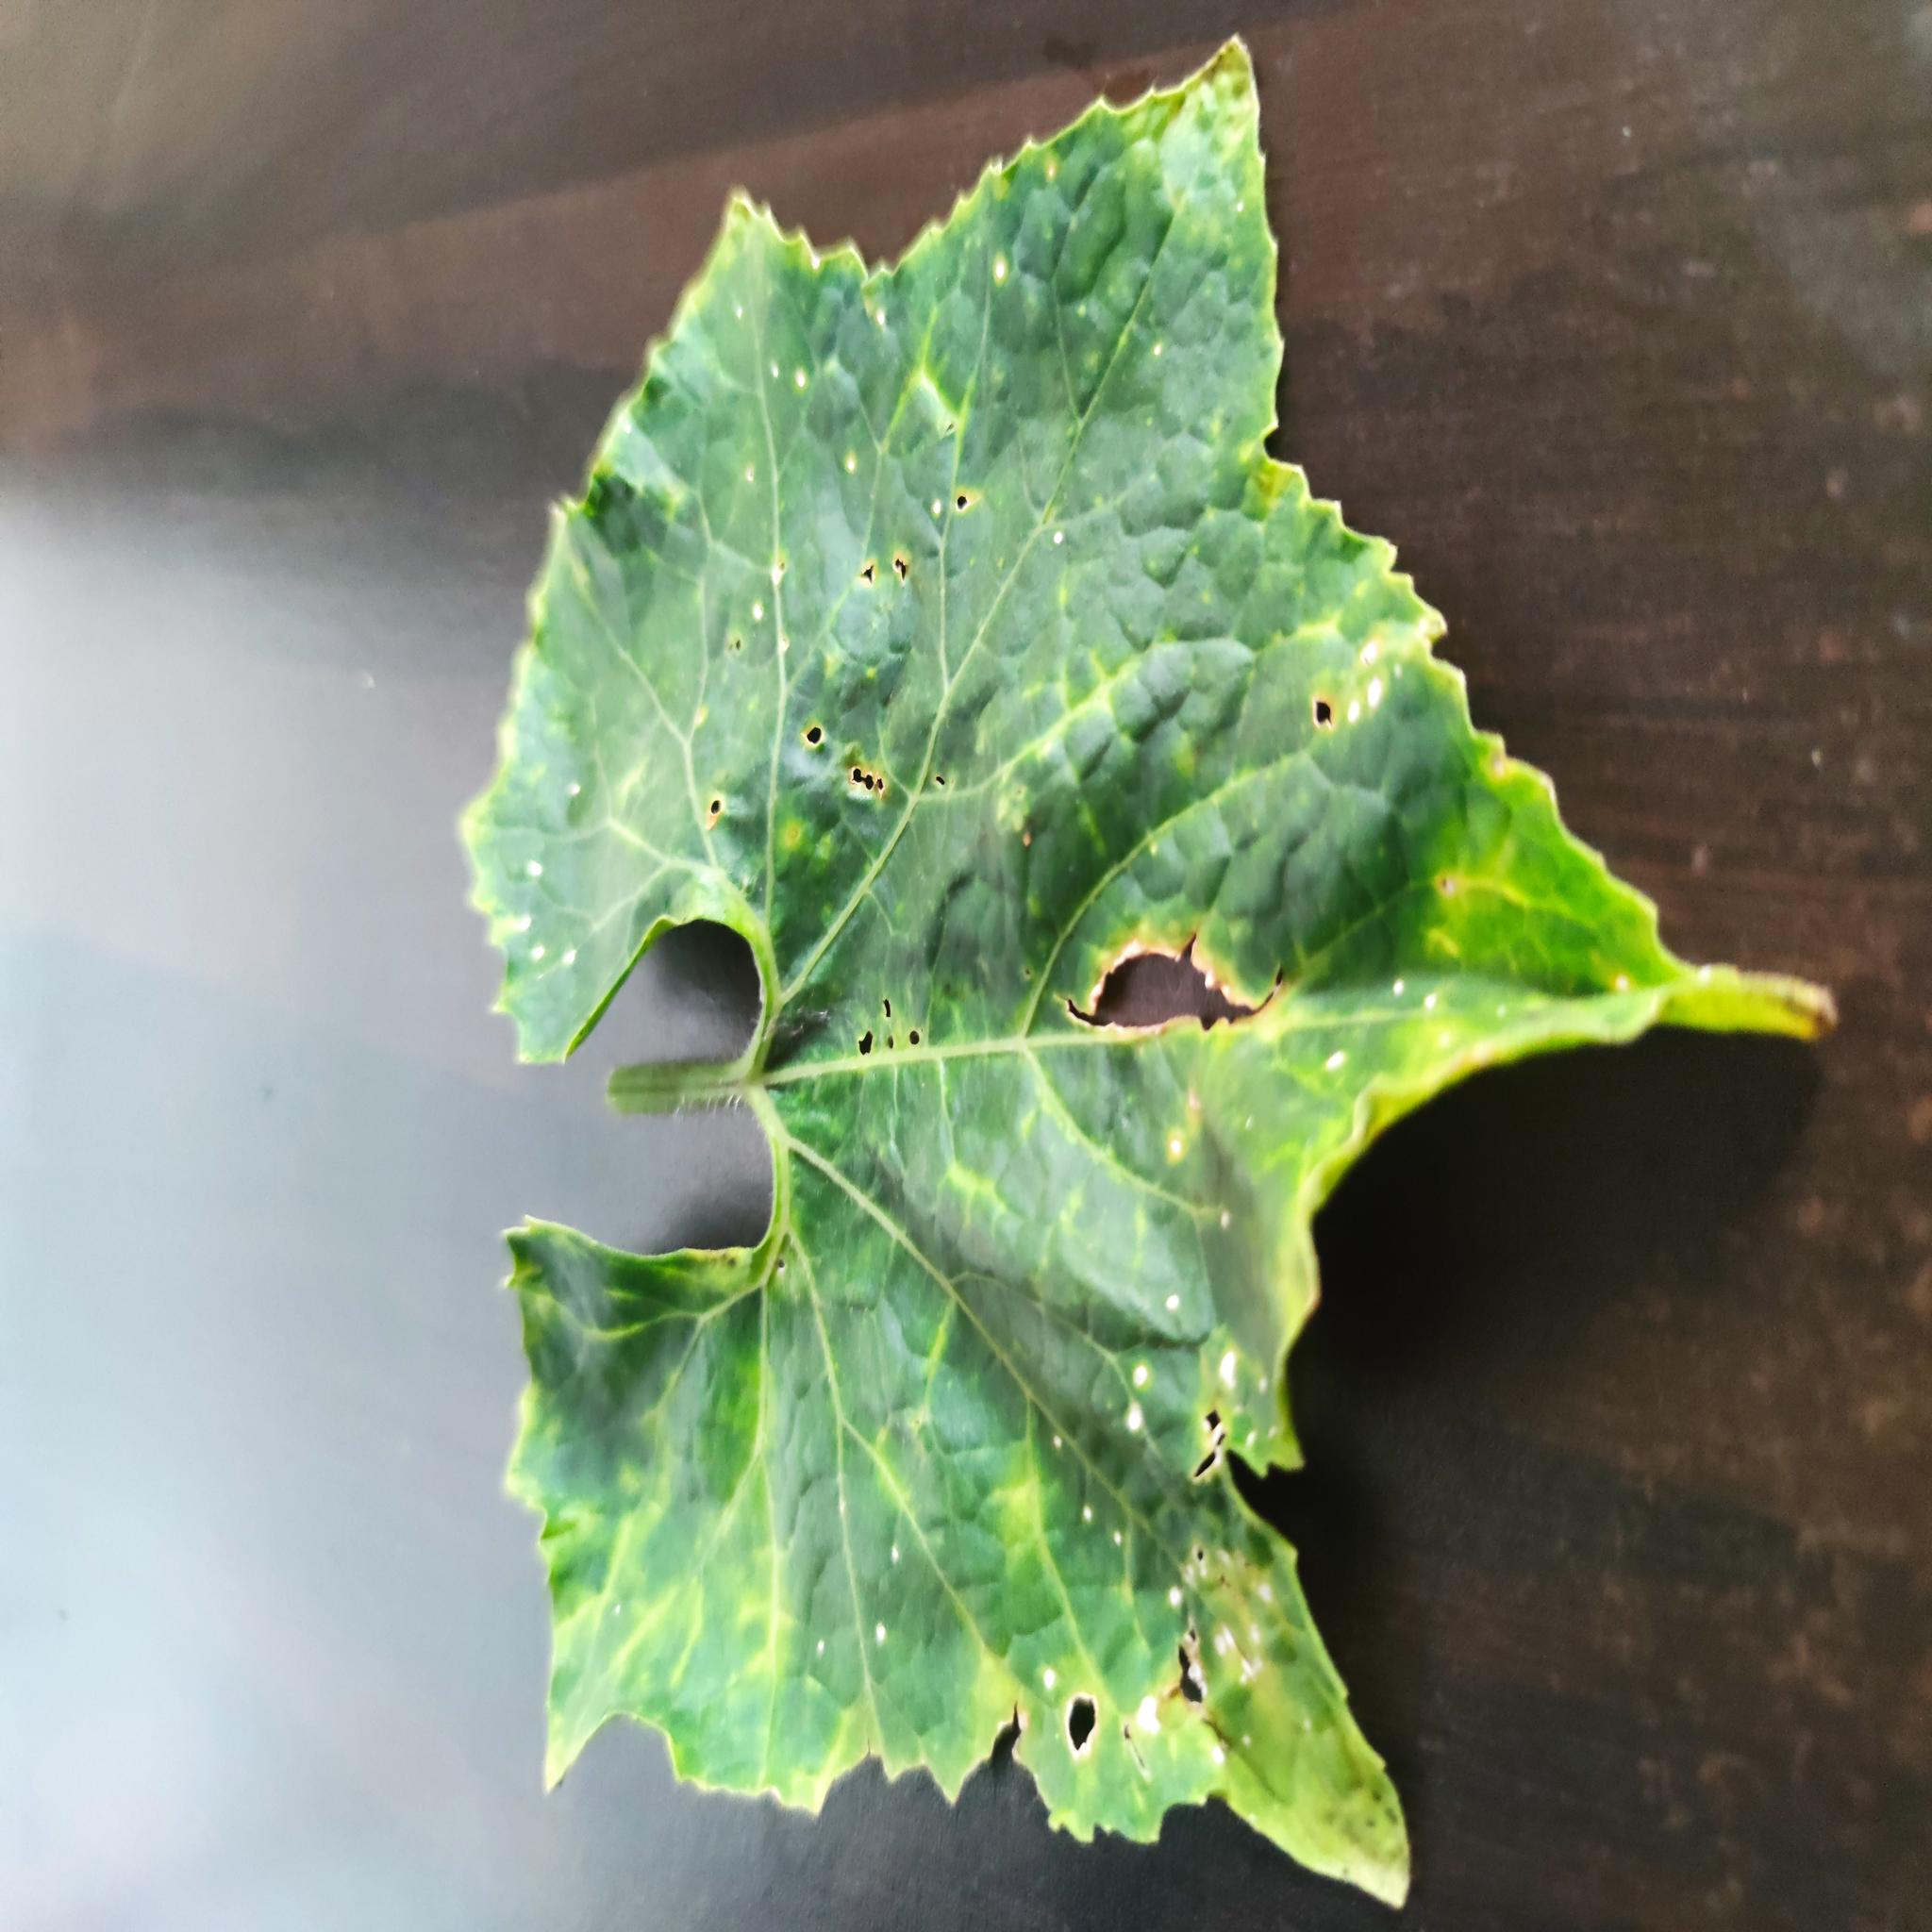
Label: Downy mildew